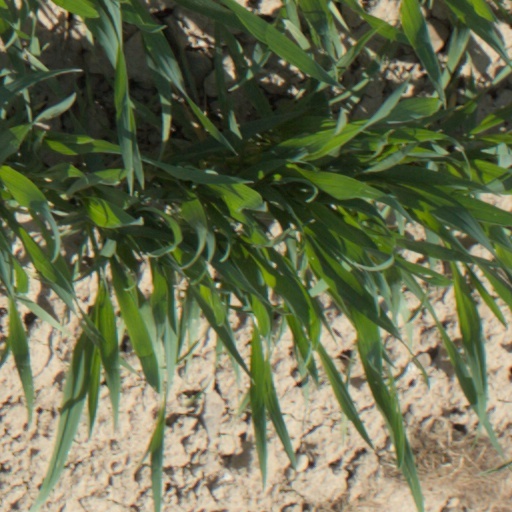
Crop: wheat